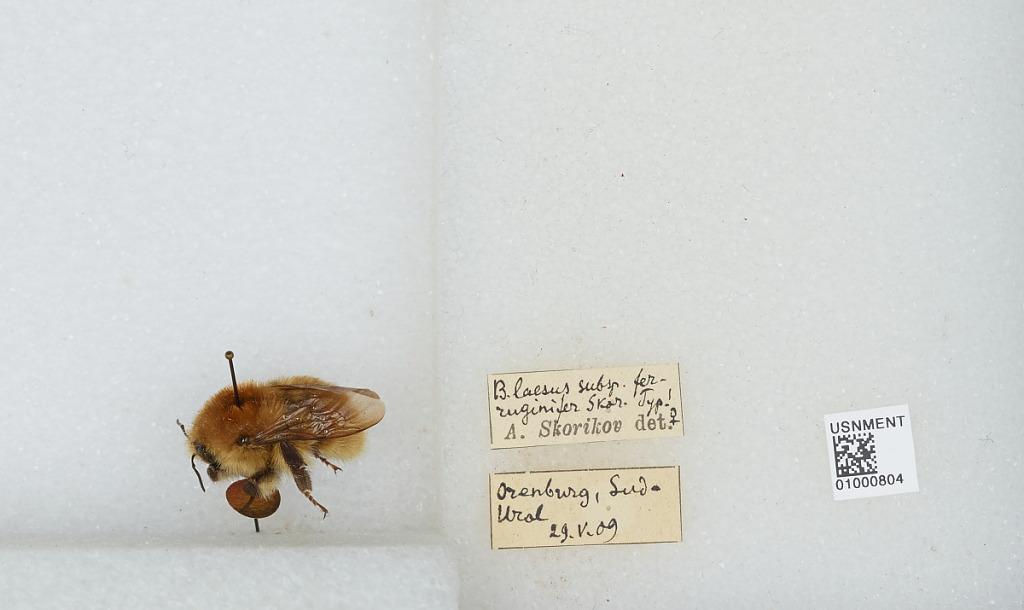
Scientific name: Bombus (Laesobombus) laesus ferruginifer Skorikov
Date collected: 1909-5-29
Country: Russia
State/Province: Ural
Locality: Orenburg
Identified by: Skorikok, A.